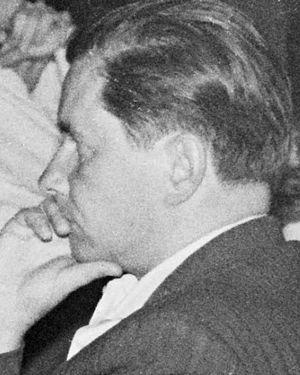
Tigran Vartanovitch Petrossian, est un joueur d'échecs soviétique né le 17 juin 1929 à Tbilissi, en RSS de Géorgie, de parents arméniens et mort le 13 août 1984 à Moscou.
Paul Kérès est un joueur d'échecs estonien puis soviétique après l'occupation de l'Estonie par l'URSS en 1940. Il fut l'un des plus grands joueurs d'échecs de la fin des années 1930 au milieu des années 1960.
Mikhaïl Nekhemievitch Tal, né le 9 novembre 1936 à Riga et mort le 28 juin 1992 à Moscou, est un joueur d'échecs letton, devenu soviétique comme la Lettonie en 1944.
L’histoire des championnats d'échecs d'URSS s'étend de 1920 à 1991. Ceux-ci ont été les plus forts championnats nationaux d'échecs qui aient existé.